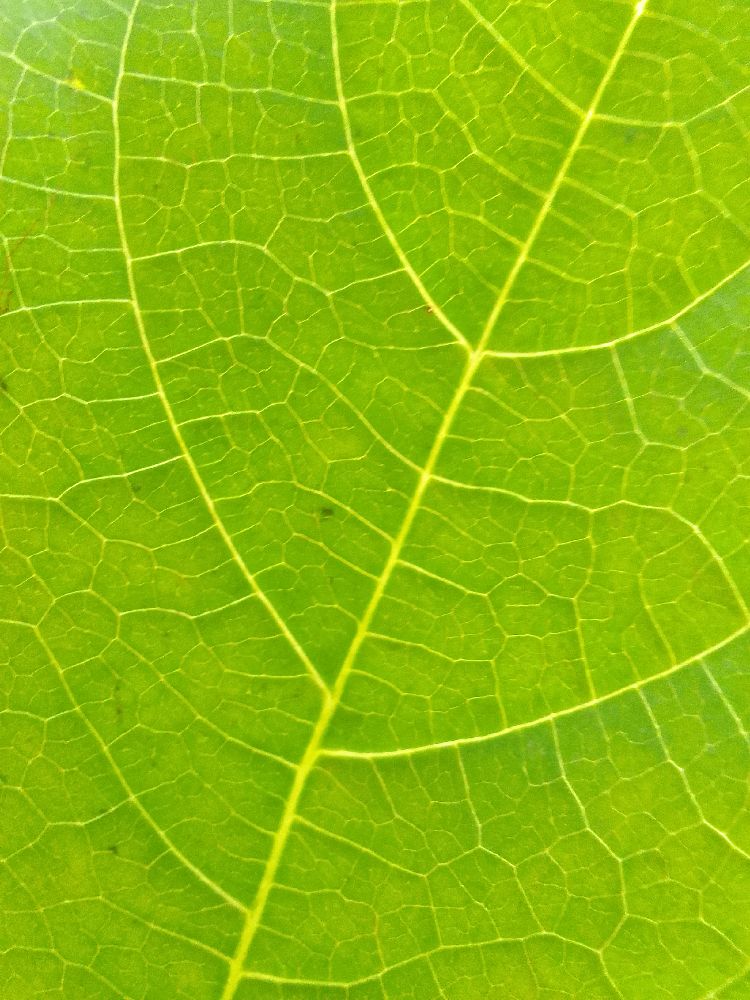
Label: healthy